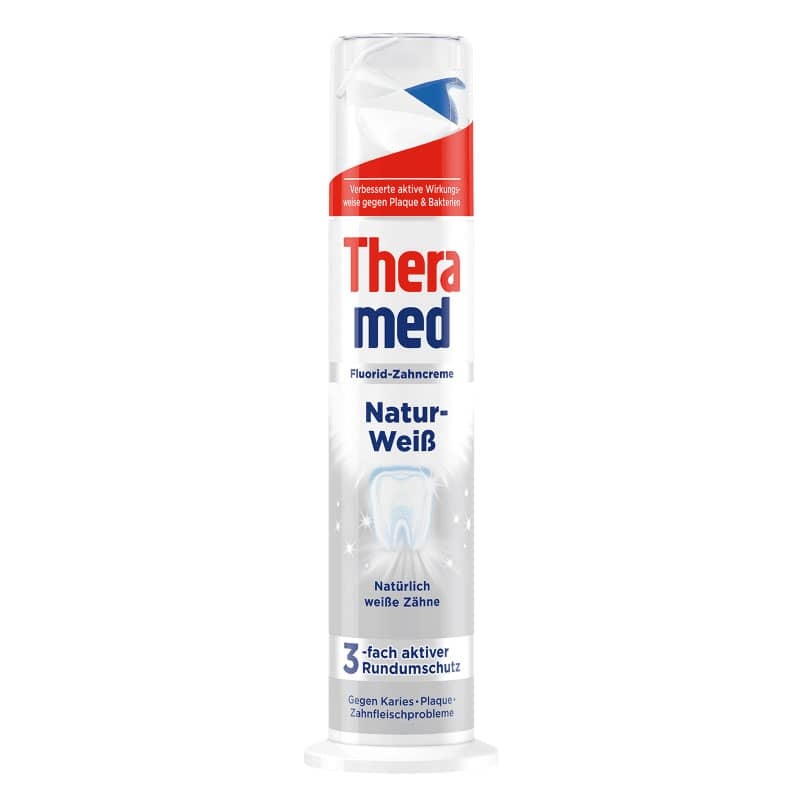
THERA MED NATURAL WHITE WEIB PUMP 100 ML
Theramed Naturweiss gives your teeth the natural whiteness without using bleach. It restores the natural whiteness of the teeth, hardens the enamel and offers triple protection for the teeth and gums: the highly effective formula helps to prevent tooth decay and remineralises the enamel. It reduces the formation of plaque and tartar and removes bacterial plaque - a common cause of gum problems. - Removes bacterial plaque - Gives the teeth the natural white - Against tooth decay, plaque, tartar and gum problems
Brand: DailyCare2
Category: Health & Beauty > Personal Care > Oral Care > Teeth Whiteners > Whitening Mouthwash